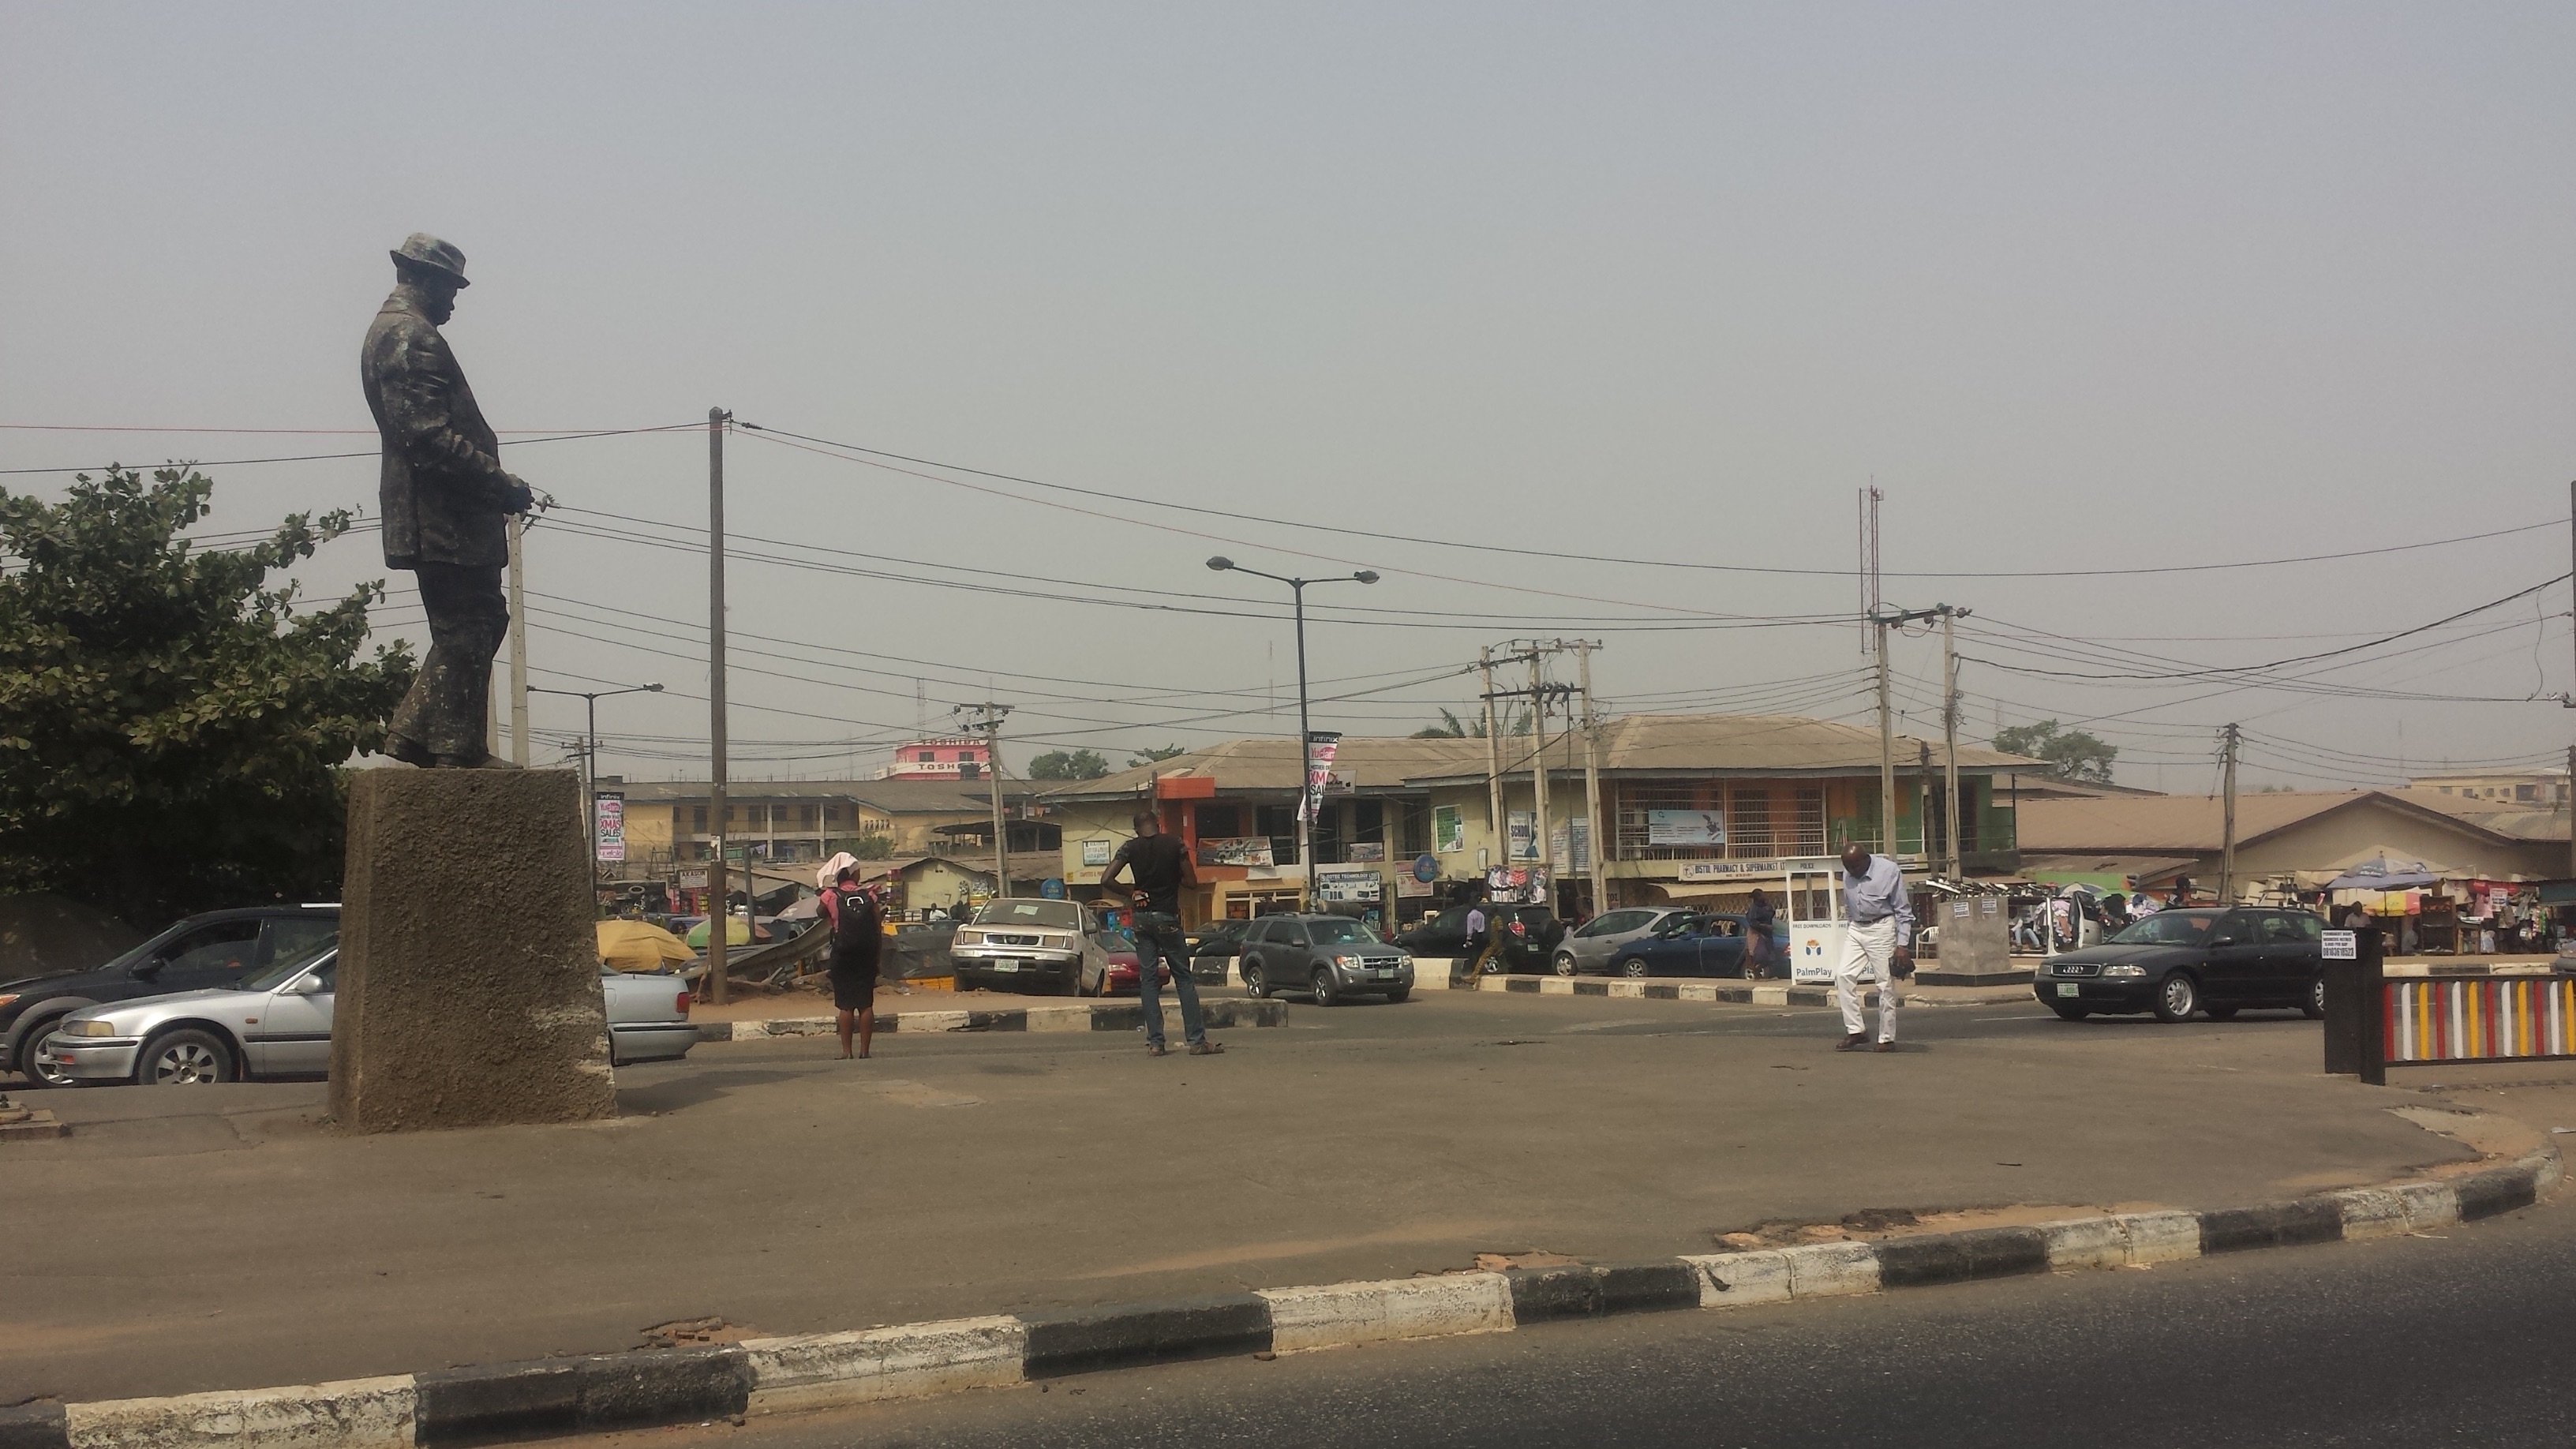
road, street, town, suburb, lighting, infrastructure, residential area